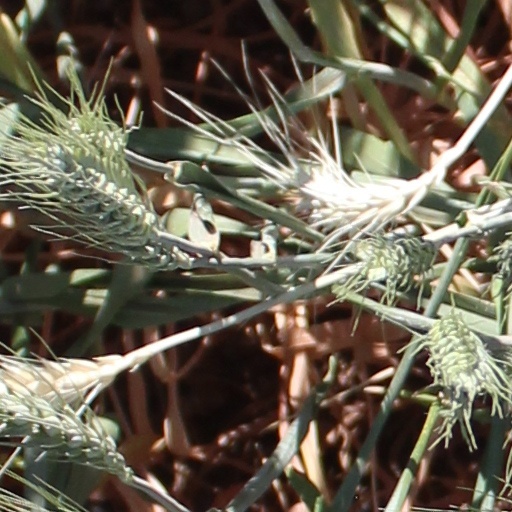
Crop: wheat